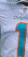
Number: 1